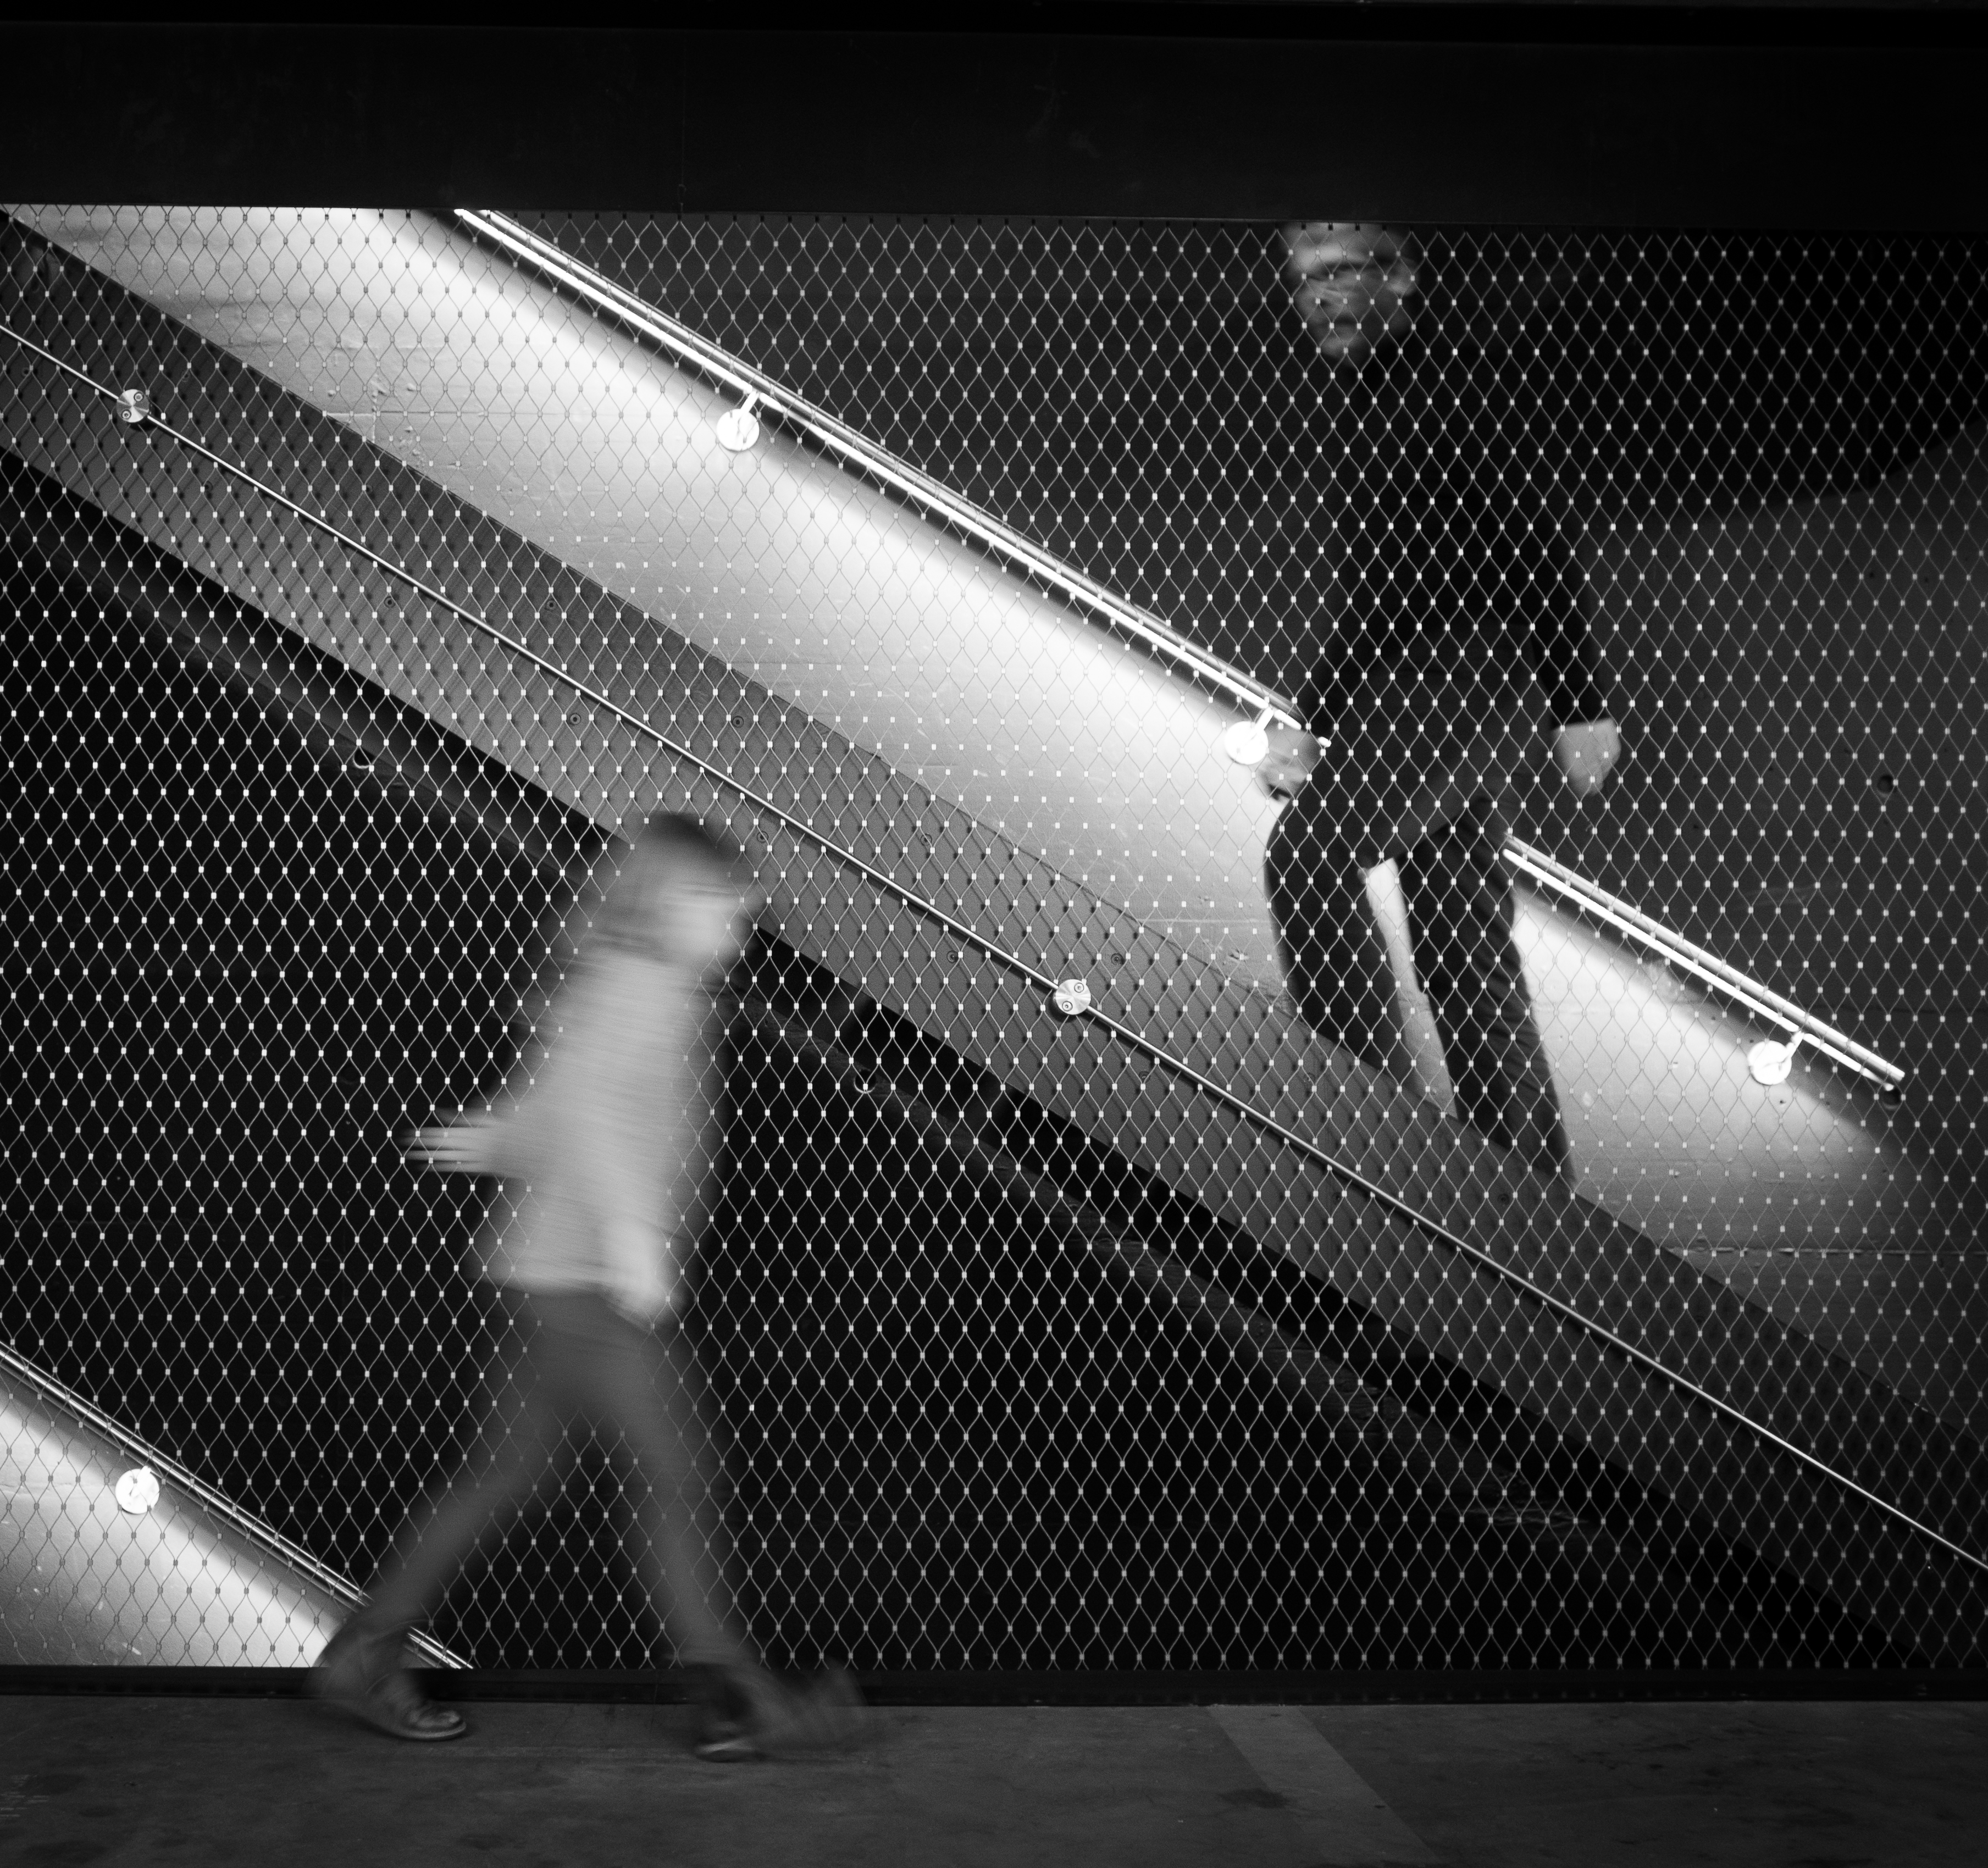
wing, light, black and white, white, street, photography, ebook, line, training, darkness, black, monochrome, streetphotography, flickr, thomas, video, design, olympus, omd, fuji, shape, leica, monochrom, leuthard, hcb, thomasleuthard, monochrome photography